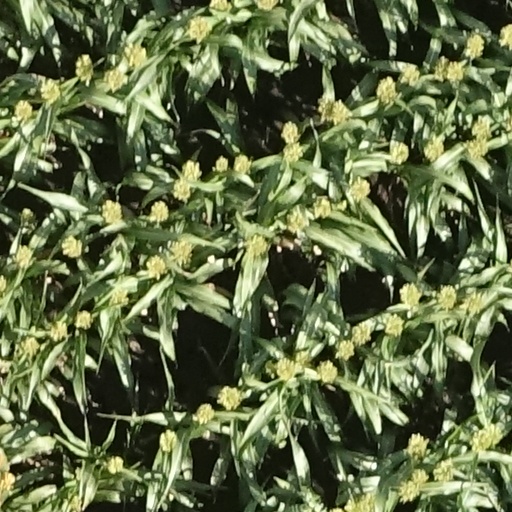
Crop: sorghum